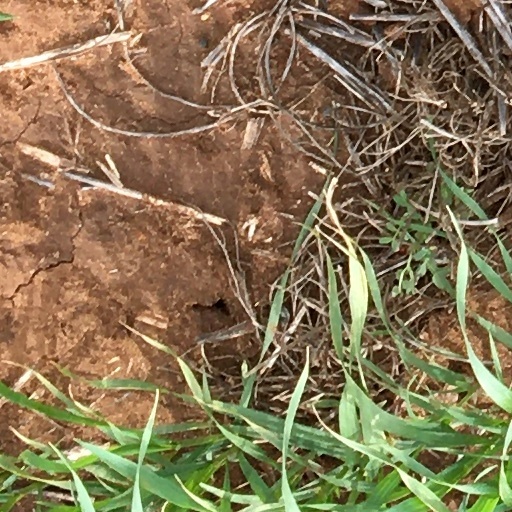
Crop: wheat